Kuk Harrell

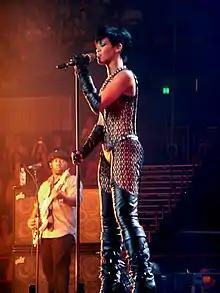
Rihanna performing in Brisbane, 2008

On March 29, 2007, the first single from Rihanna's "Good Girl Gone Bad", "Umbrella", was released. Harrell co-wrote and produced the vocals on the track, which subsequently had one of the highest digital debuts in the United States since Nielsen SoundScan began tracking downloads in 2003. The song, which featured an introductory rap verse from rapper Jay-Z, won Harrell a Grammy for Best Rap/Song Collaboration, a Grammy nomination for Record of the Year, and a Grammy nomination for Song of the Year.